Alia Sazana Azahari

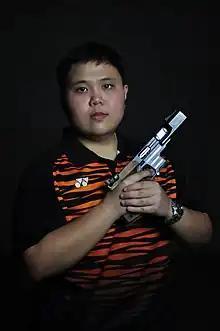

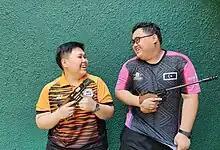
Alia and her brother, Azrin

Alia Sazana Azahari (born 9 December 1991) is a Malaysian sport shooter. She competed in the women's 25 metre pistol event at the 2018 Commonwealth Games, winning the bronze medal. She was born in Kuala Terengganu (Malaysia) to Vietnamese parents (father from An Giang, mother from Saigon).